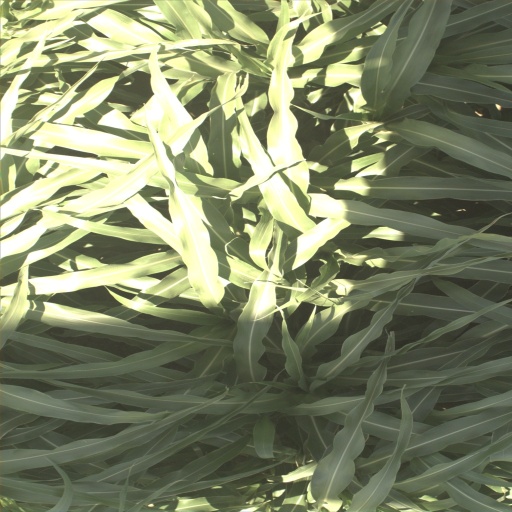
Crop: sorghum